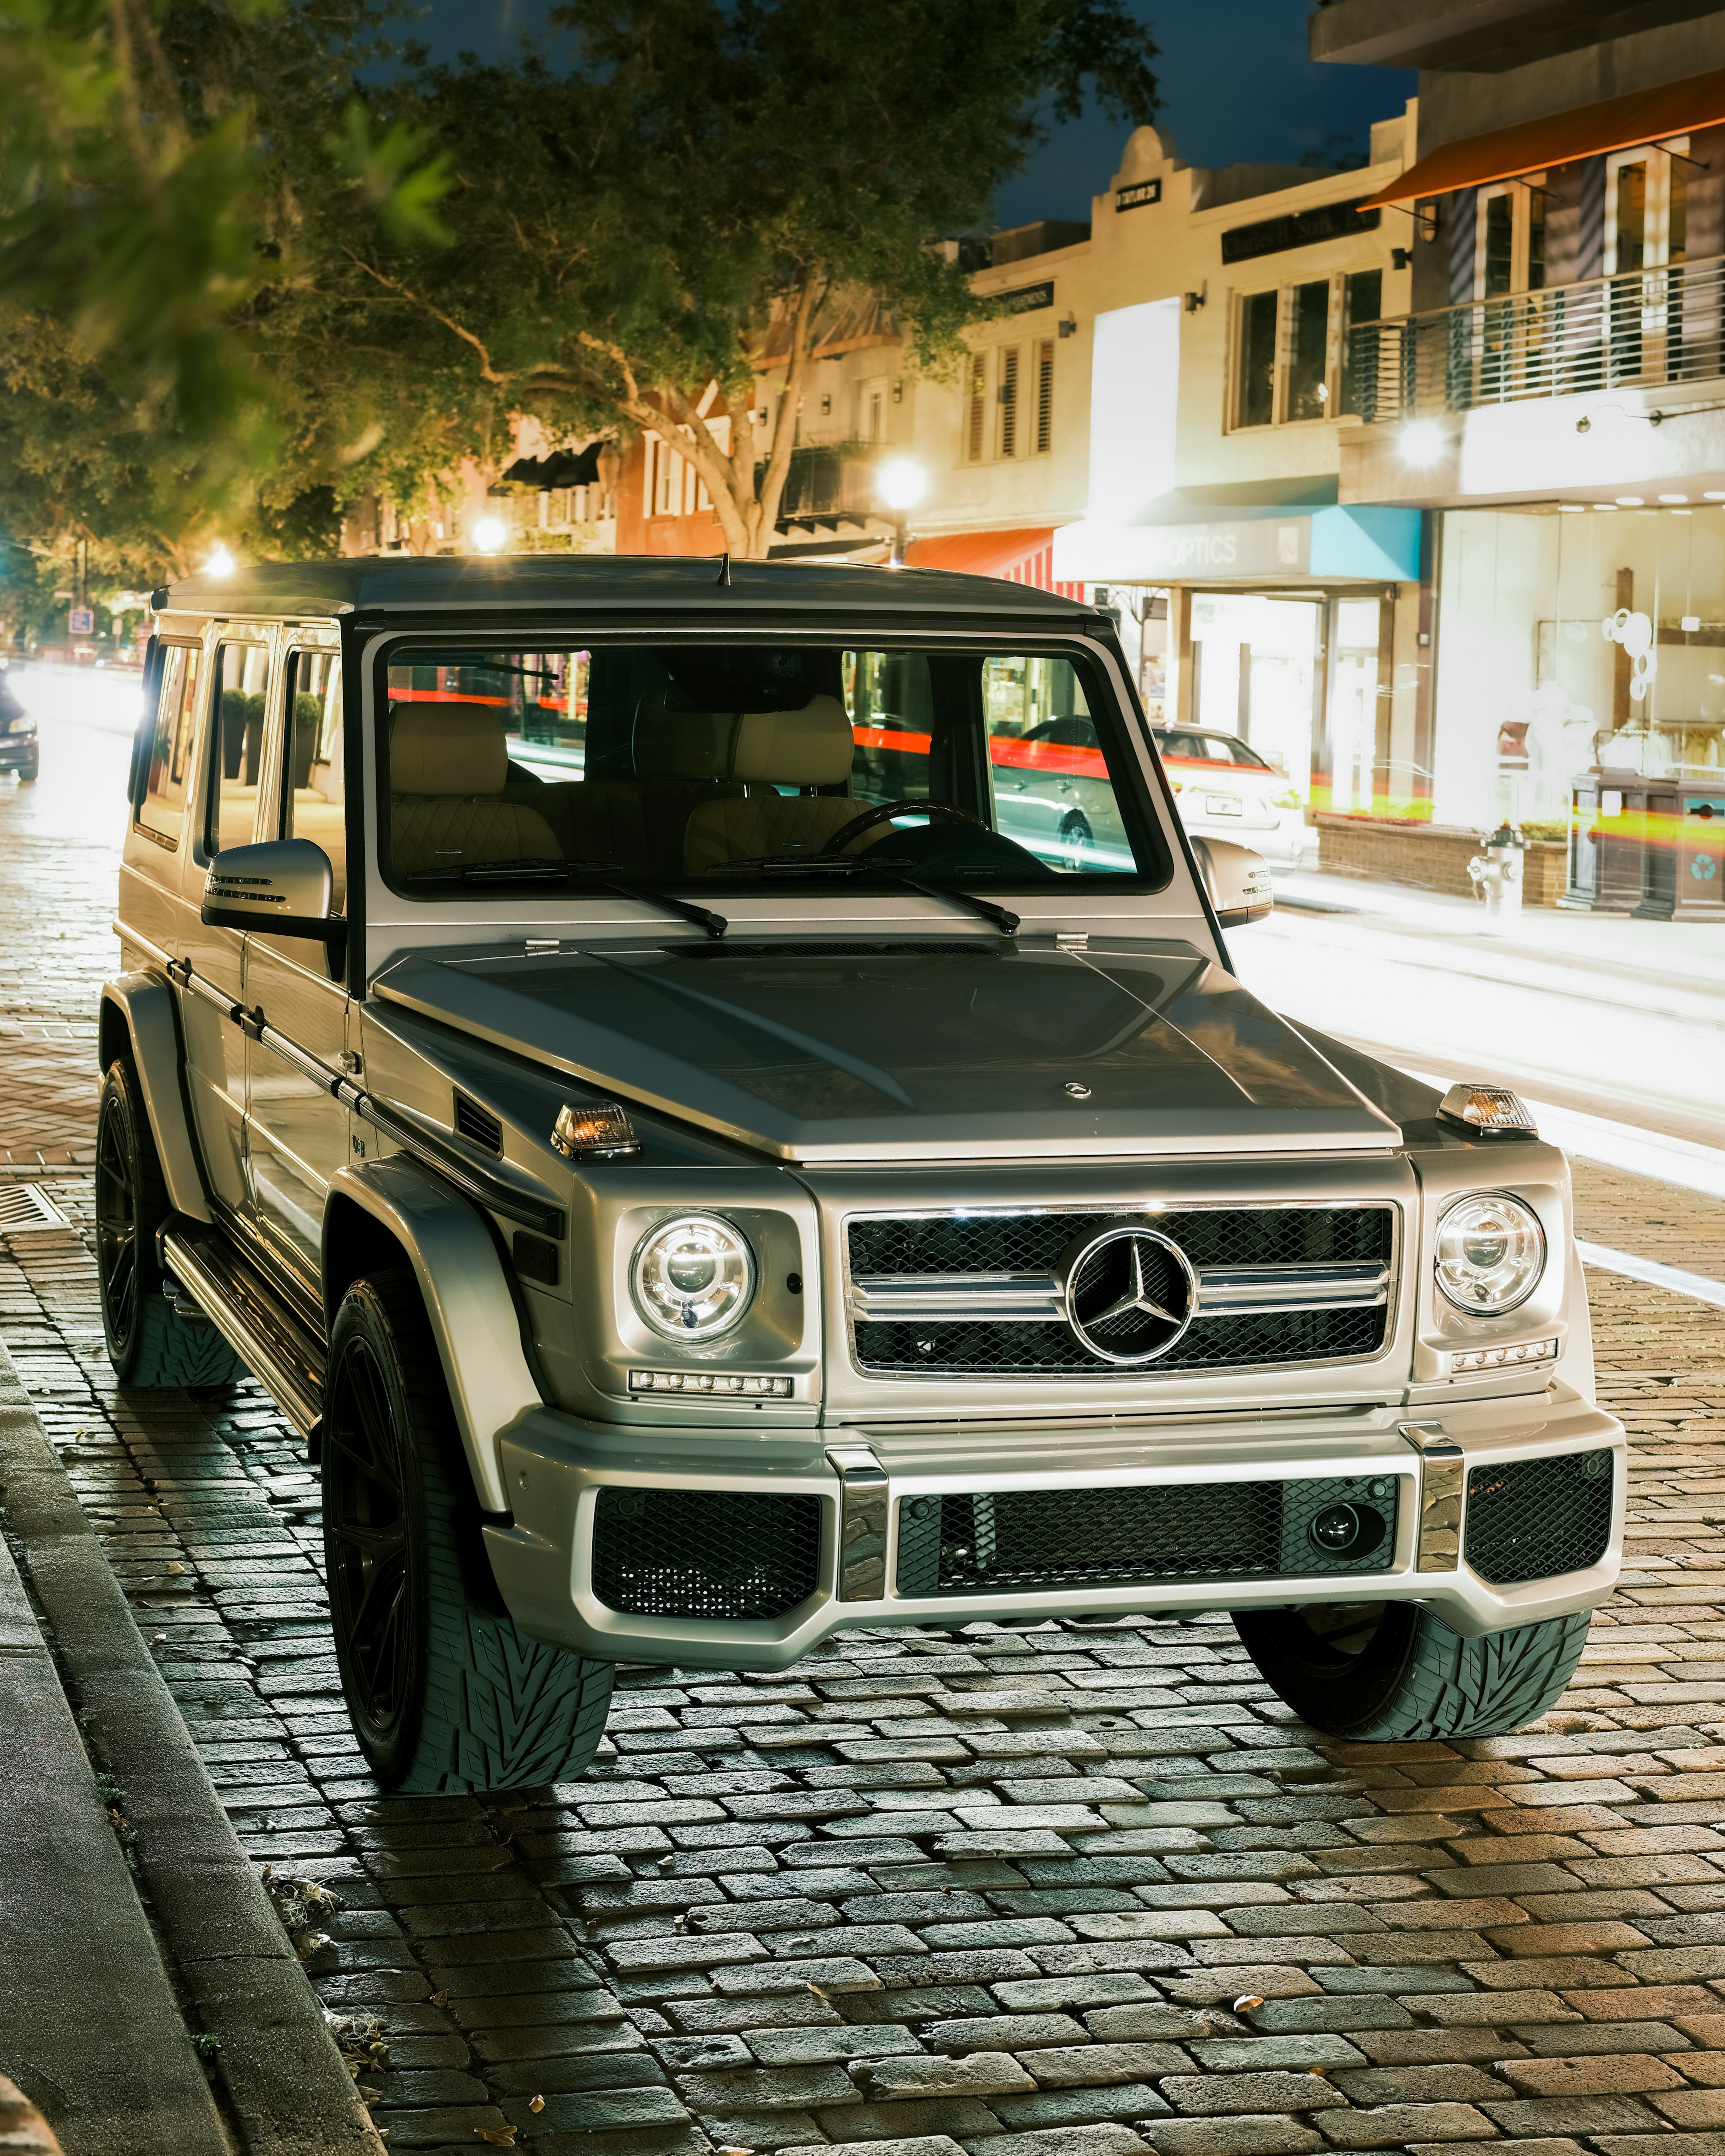
car, Automotive parking light, Automotive side marker light, land vehicle, vehicle, wheel, tire, window, vehicle registration plate, grille, automotive tire, automotive lighting, hood, motor vehicle, automotive design, alloy wheel, mode of transport, bumper, automotive exterior, headlamp, rim, fender, Automotive fog light, gas, hardtop, tree, plant, parking, automotive wheel system, personal luxury car, auto part, windshield, sport utility vehicle, steering wheel, automotive window part, sky, family car, land rover, luxury vehicle, vehicle door, tire care, off road vehicle, street, machine, door, transport, Mini SUV, night